Ivy Troutman

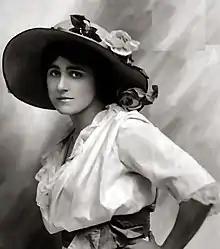
Ivy Troutman

Ivy Troutman (September 23, 1884 – January 12, 1979) was an American supporting actress active during the first half of the twentieth century. She acted in at least twenty-one Broadway productions between 1902 and 1945, appearing in such long-running plays as "A Pair of Sixes", "Baby Mine" and "The Late George Apley". In the 1920s Troutman, with her husband, portrait painter Waldo Peirce, joined the colony of American expatriates in Paris that included Gertrude Stein, F. Scott Fitzgerald, Zelda Fitzgerald and Ernest Hemingway.